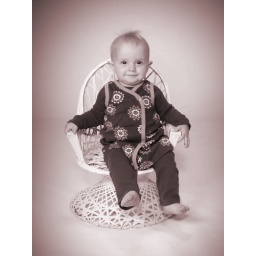
Kivrin smiling in the white chair